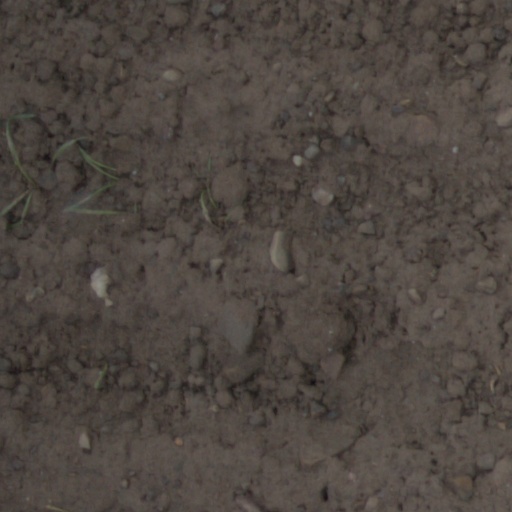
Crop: wheat